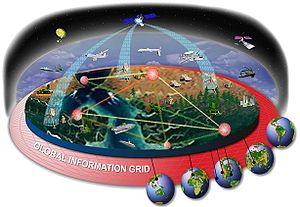
Le Global Information Grid est un réseau de transmission et de traitement de l'information maintenu par le département de la Défense des États-Unis. De façon plus descriptive, le GIG est un réseau mondial de transmission d'information, des procédés associés et du personnel servant à recueillir, à traiter, à sauvegarder, à transmettre et à gérer cette information. Le GIG la rend immédiatement disponible aux personnels militaires, aux responsables des politiques militaires et aux personnels de soutien. Il inclut toutes les infrastructures, achetées ou louées, de communications, électroniques, informatiques et de sécurité. Il est la manifestation la plus visible du network centric warfare.